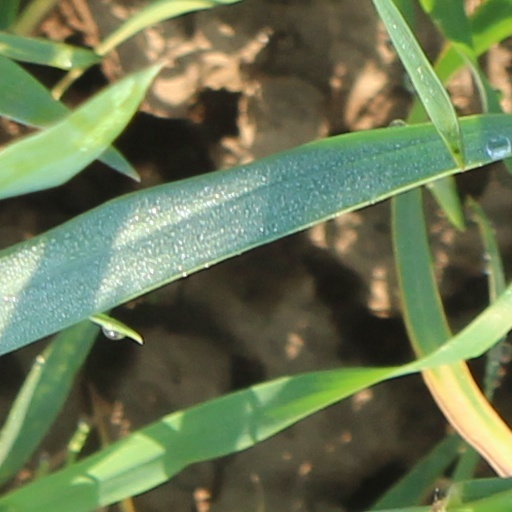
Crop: wheat